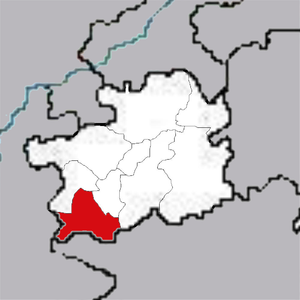
La préfecture autonome buyei et miao de Qianxinan est une subdivision administrative du sud-est de la province du Guizhou en Chine.